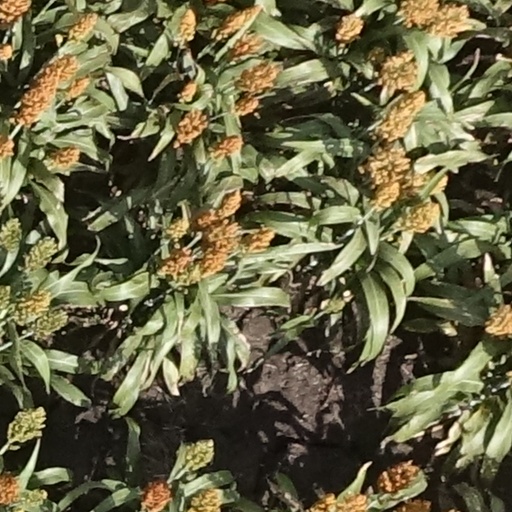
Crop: sorghum